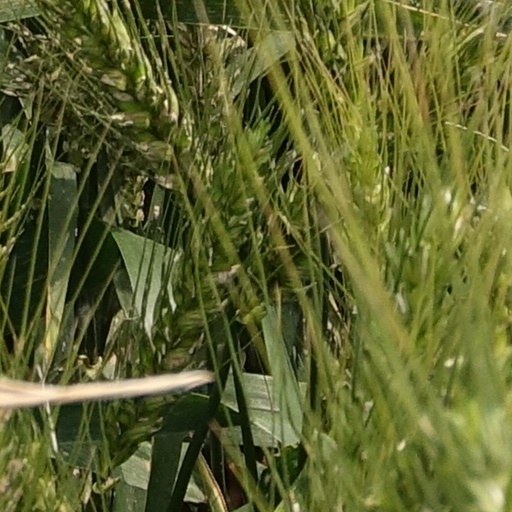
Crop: wheat